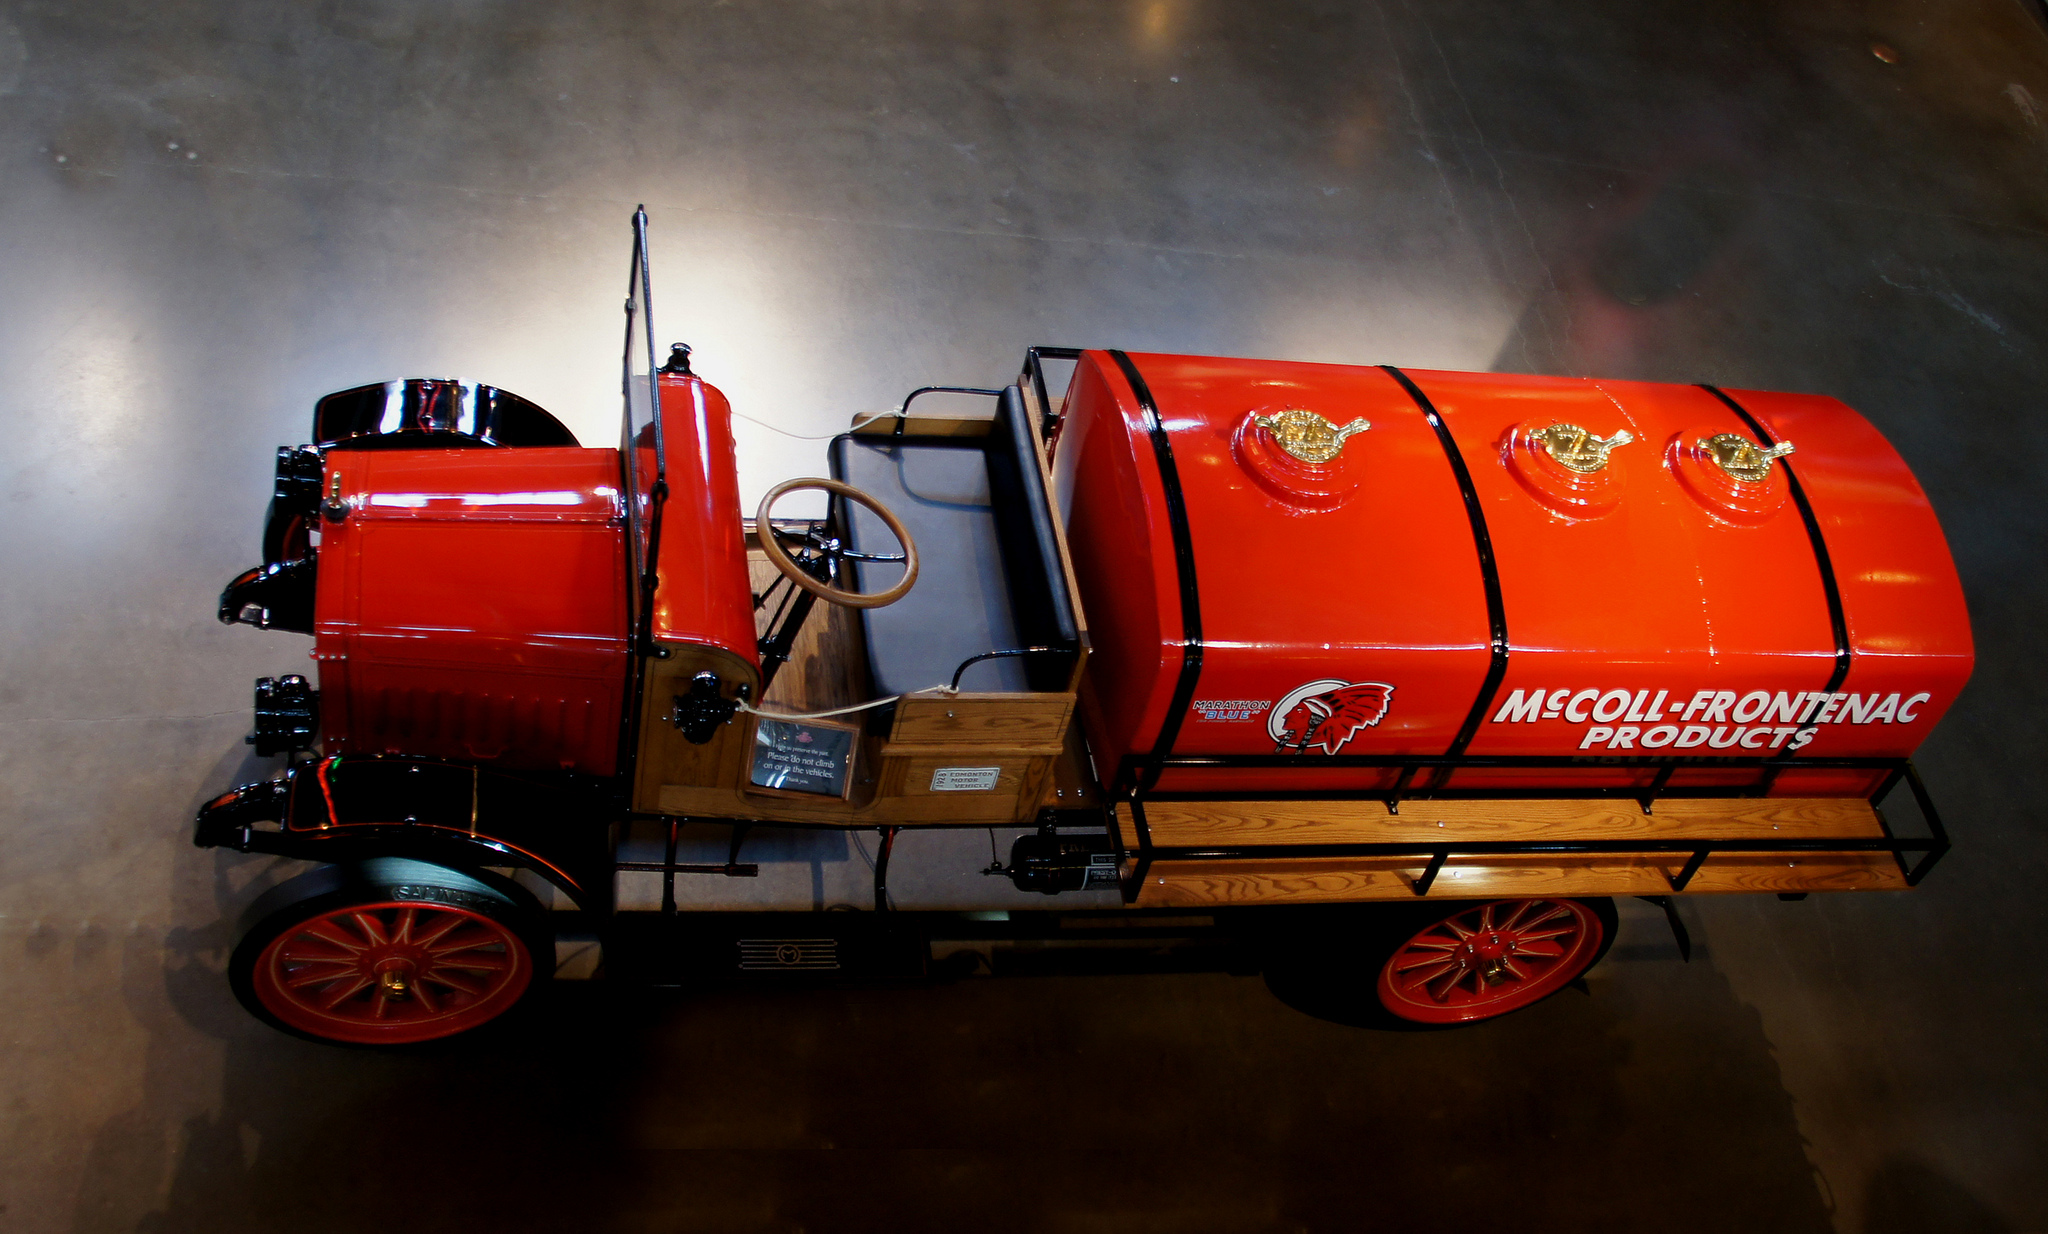
transport, red, vehicle, locomotive, steam engine, classic, heritageparkcalgary, maxwelltruck